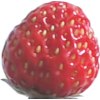
Label: strawberry